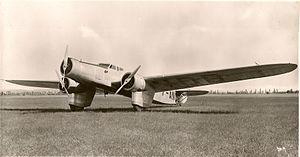
Le Dewoitine D.333 est un avion trimoteur français de transport civil, construit en 1936. C'est un dérivé du Dewoitine D.332. Ce dernier avion a été détruit par un accident.
Maurice Emile Théodore Auguste Marie Noguès, né le 31 octobre 1889 à Rennes et mort le 15 janvier 1934 à Corbigny, est un aviateur français.
Le Dewoitine D.332 Émeraude est un trimoteur de transport 8 passagers, construit à un seul exemplaire par Émile Dewoitine en 1933. Il réalisa son premier vol le 11 juillet 1933. Sous le numéro 3528, son premier vol commercial est enregistré le 9 septembre 1933. L'immatriculation F-AMMY lui est attribuée. Il établit un record de vitesse entre Paris et Saïgon. Il s'écrasa lors de son voyage retour sur une colline du Morvan le 15 janvier 1934.